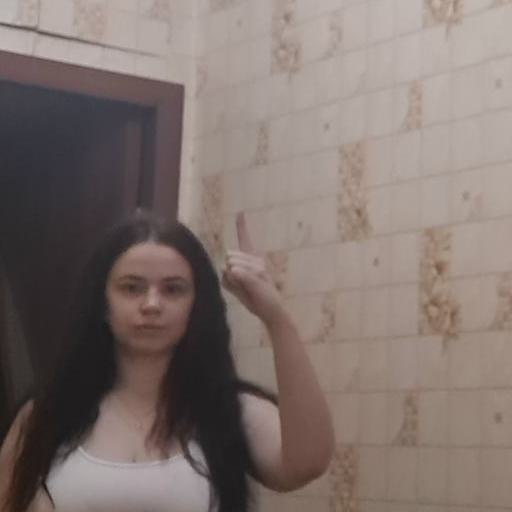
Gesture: one